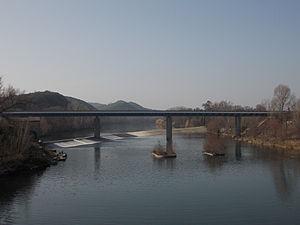
Nouveau pont de Ners.
Ners est une commune française d'environ 700 habitants située au cœur du département du Gard et dans l'Est de la région Occitanie.